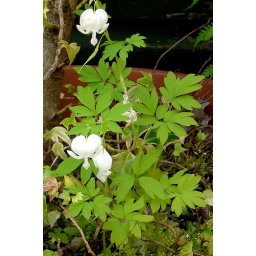
A little white dicentra Lorna planted a few years ago in the same tub as the holly bush.